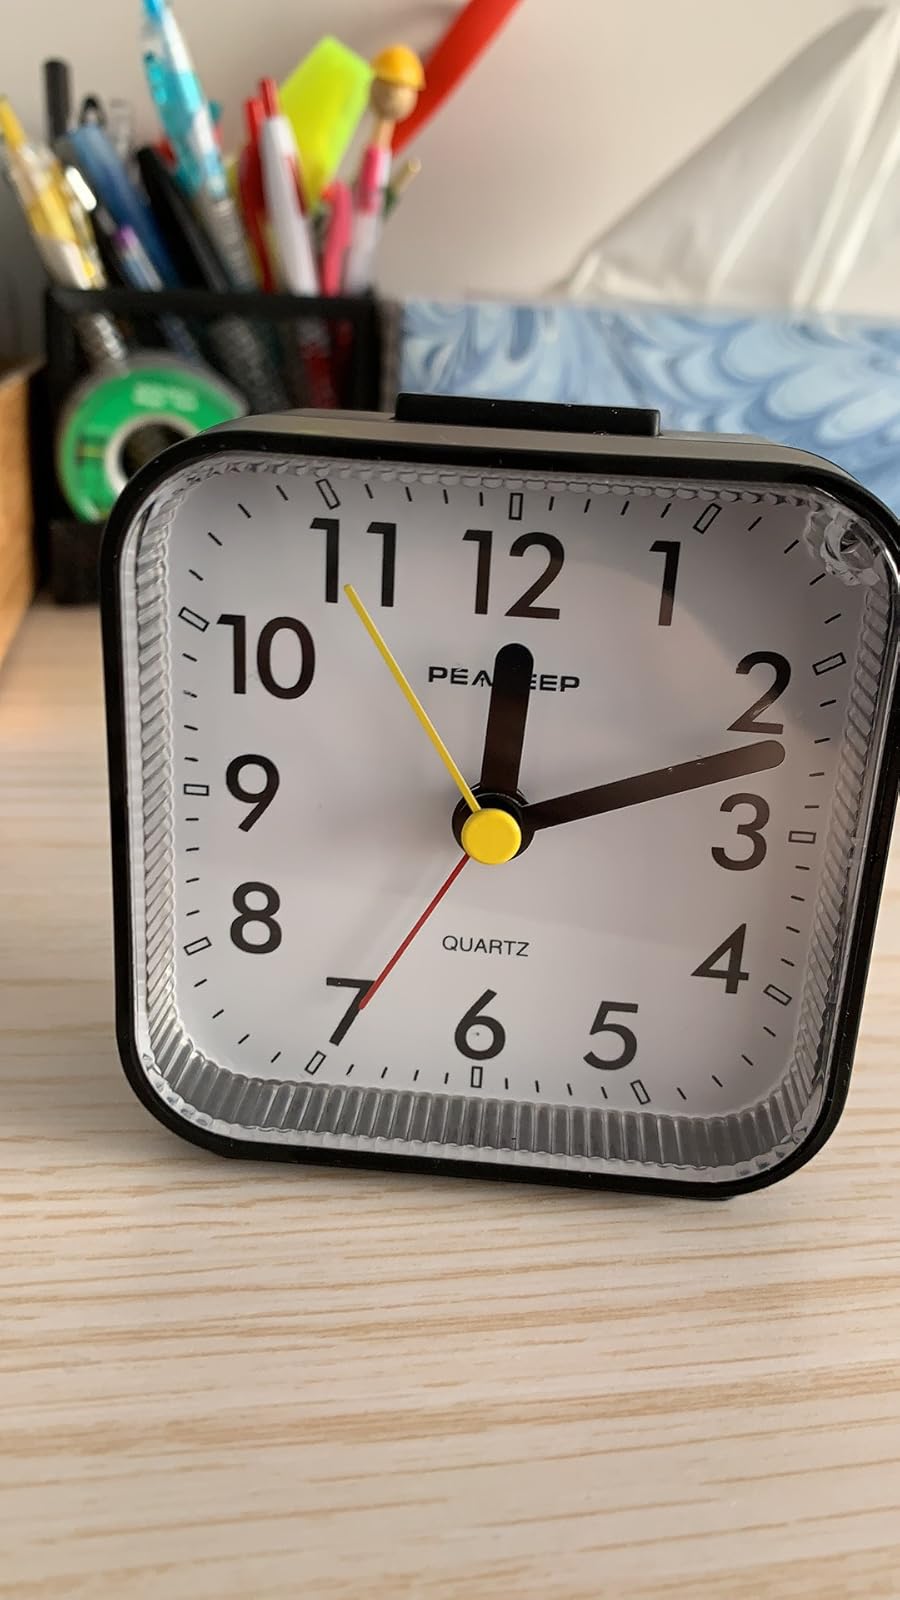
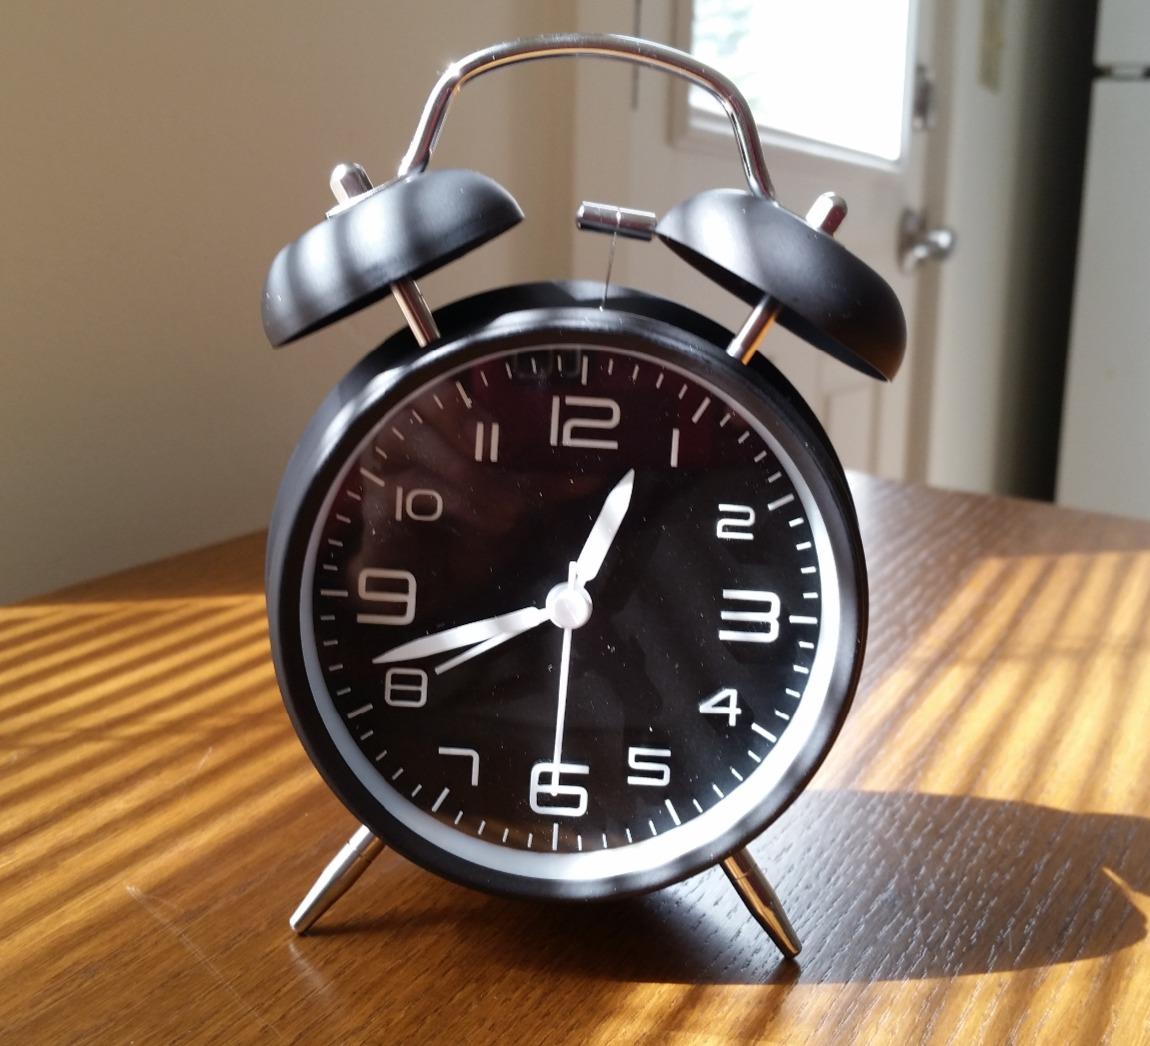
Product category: clock
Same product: no